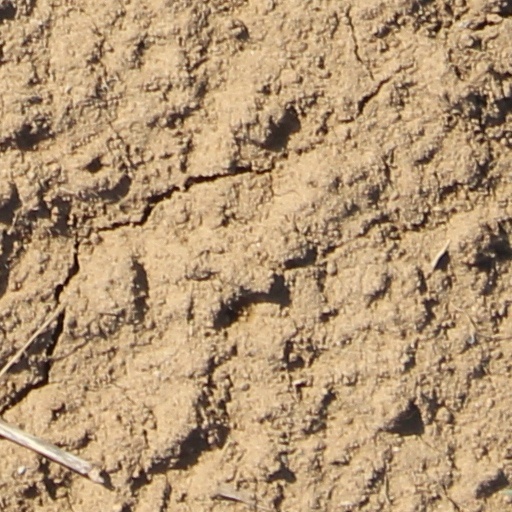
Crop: wheat